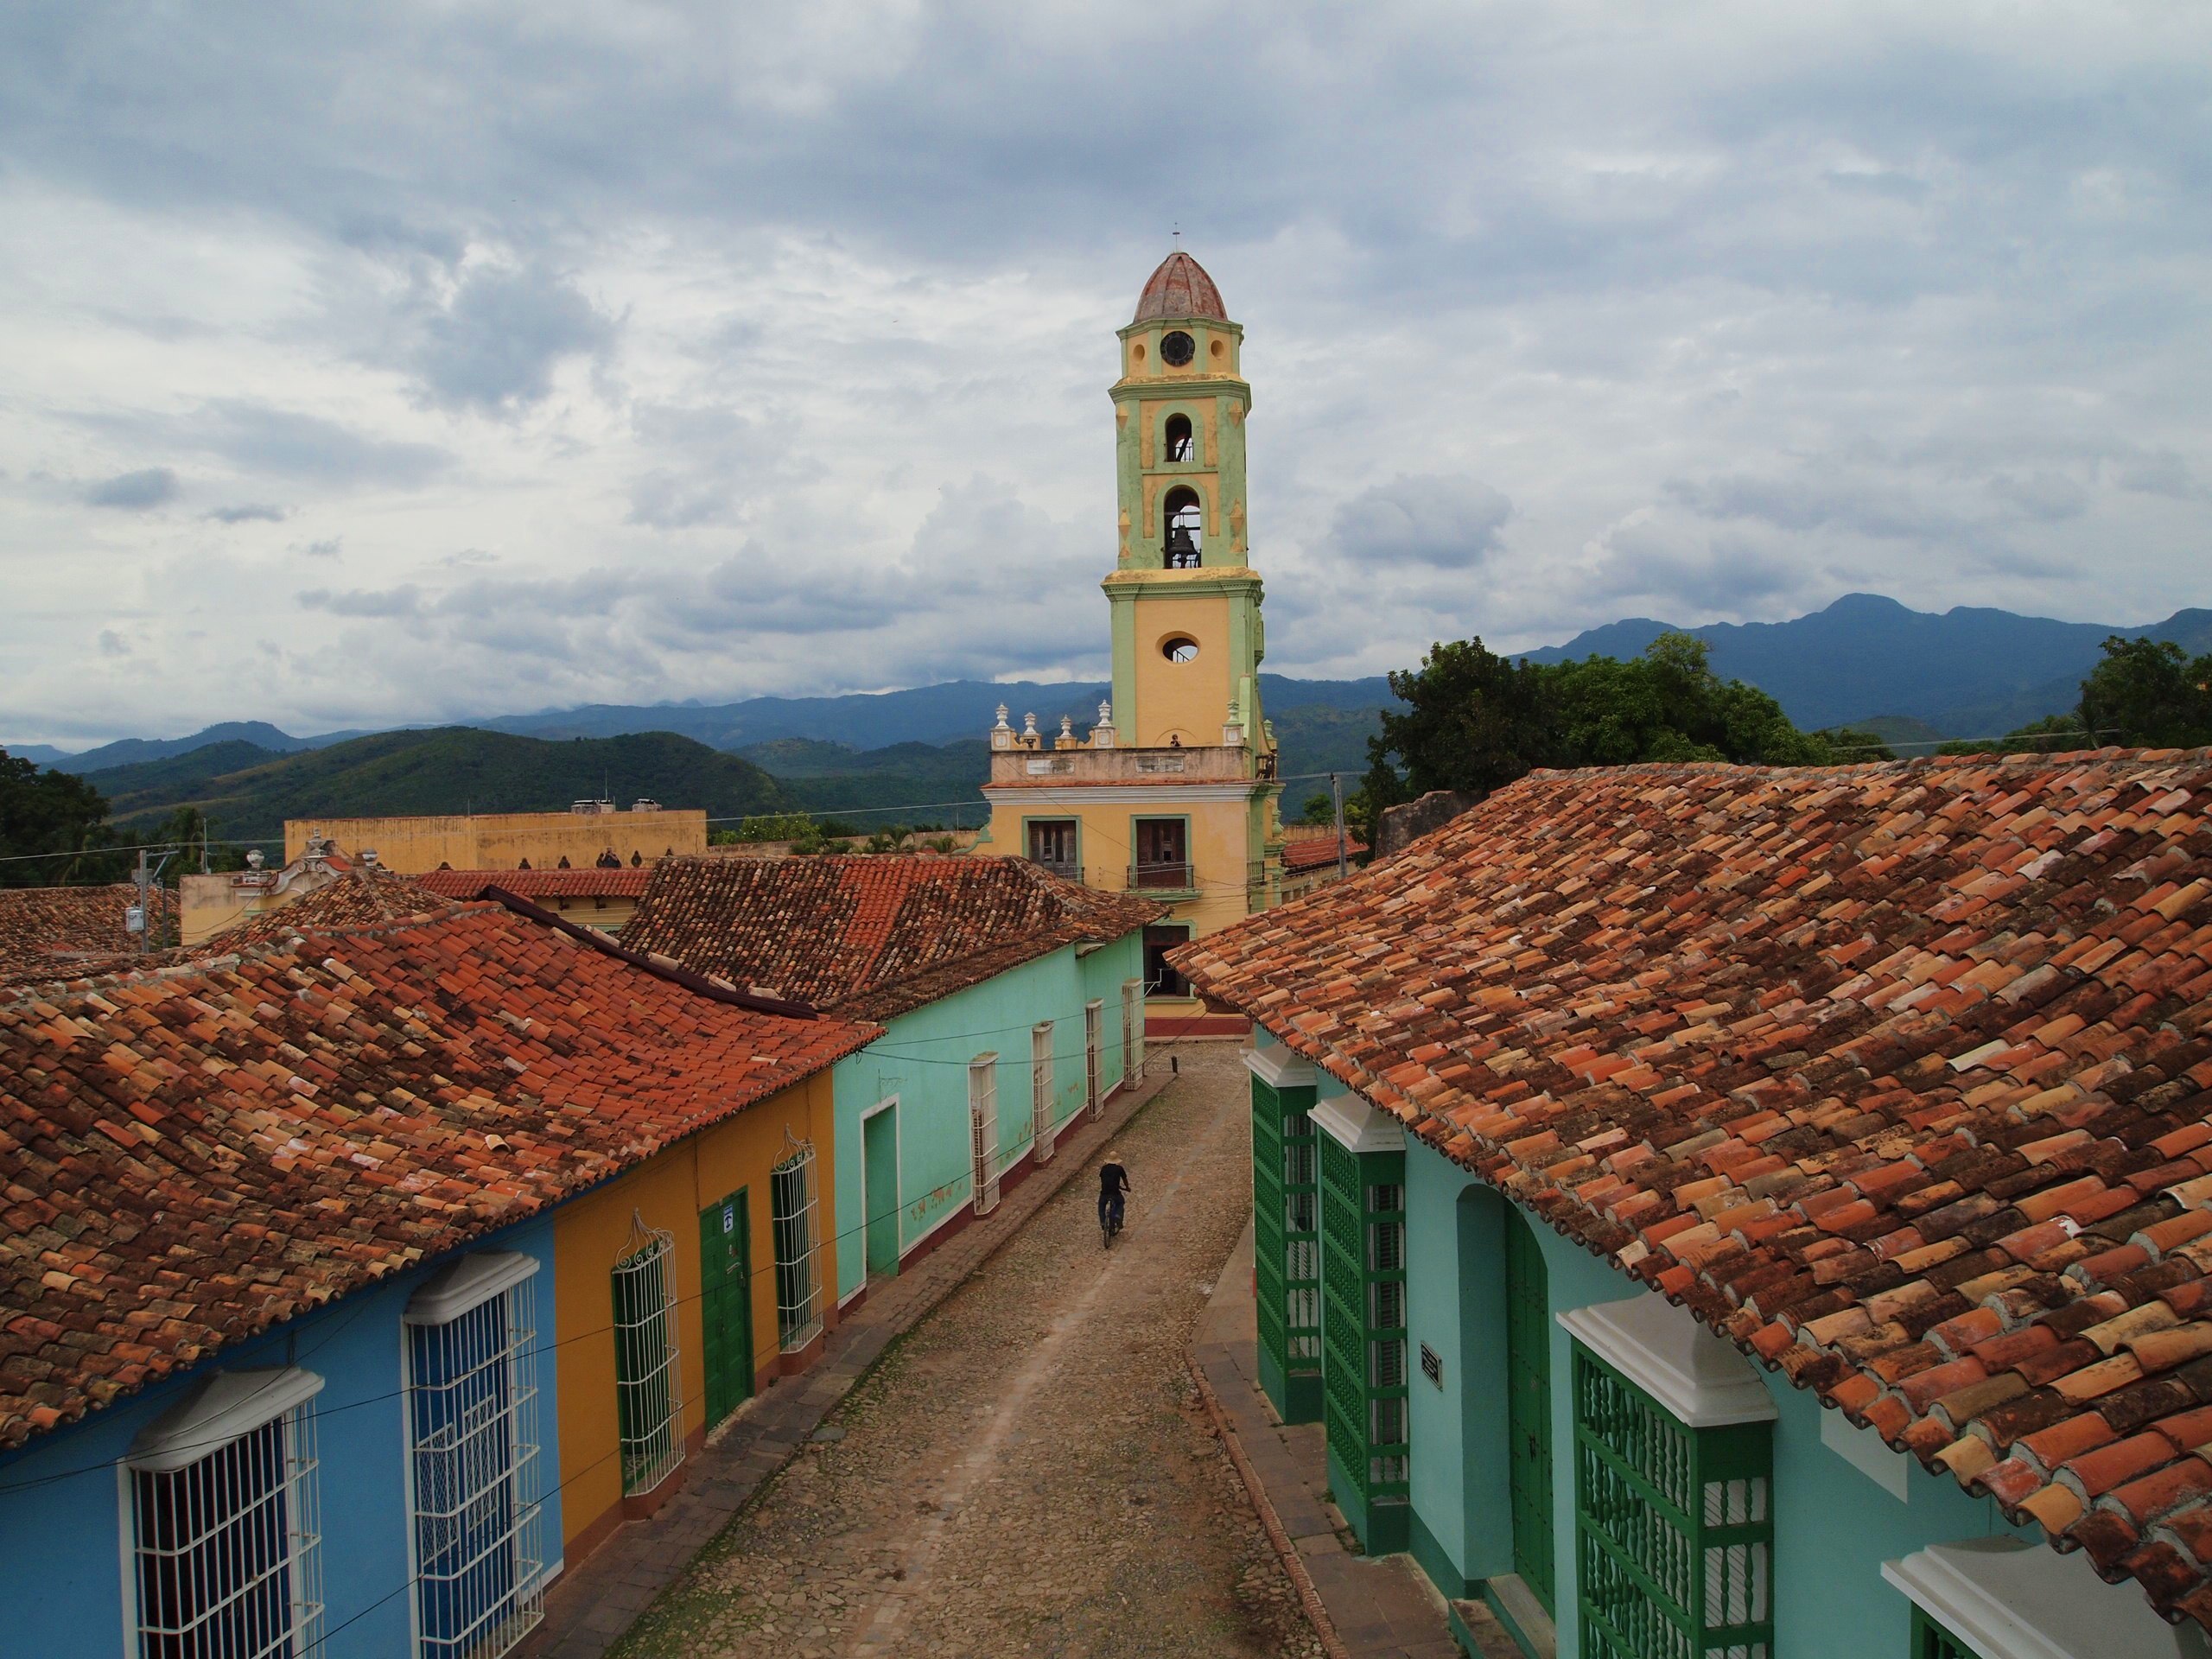
town, building, vacation, village, tower, church, fortification, tourism, place of worship, monastery, rural area, human settlement